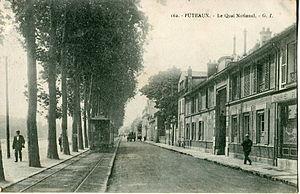
Carte postale ancienne éditée par G. I., n°162 PUTEAUX - Le Quai National Vue d'un tramway de la ligne no 3 Mairie de Pierrefitte - Pont de Saint-Cloud des TMEP
Le quai De Dion-Bouton est une voie de circulation se trouvant à Puteaux.
La compagnie des Tramways mécaniques des environs de Paris, exploite un réseau de tramway entre 1896 et 1910 dans le nord-ouest de la ville de Paris. Elle a été fondée en 1897 par plusieurs personnes dont Léon Francq.